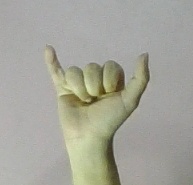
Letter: ya